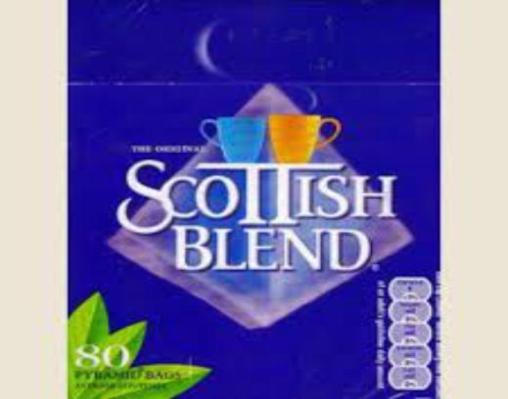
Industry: Food